Balance of the Planet

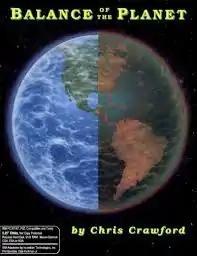

Balance of the Planet is a simulation video game developed by Chris Crawford. He self-published it in 1990 for Macintosh. It was ported to MS-DOS and PC-98.